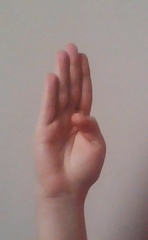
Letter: kaaf